Taylor Holmes

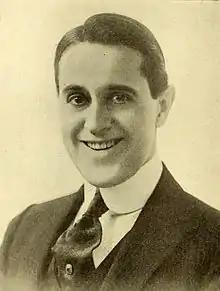
Holmes in 1919

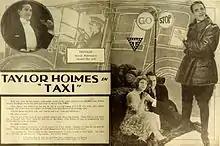
Advertisement (1919)

Taylor Holmes (May 16, 1878 – January 29, 1959) was an American actor who appeared in over 100 Broadway plays in his five-decade career. However, he is probably best remembered for his screen performances, which he began on silent films in 1917.